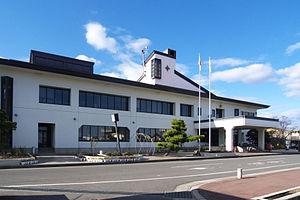
Noda est un village du district de Kunohe, situé dans la préfecture d'Iwate, au Japon.